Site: brandenburg
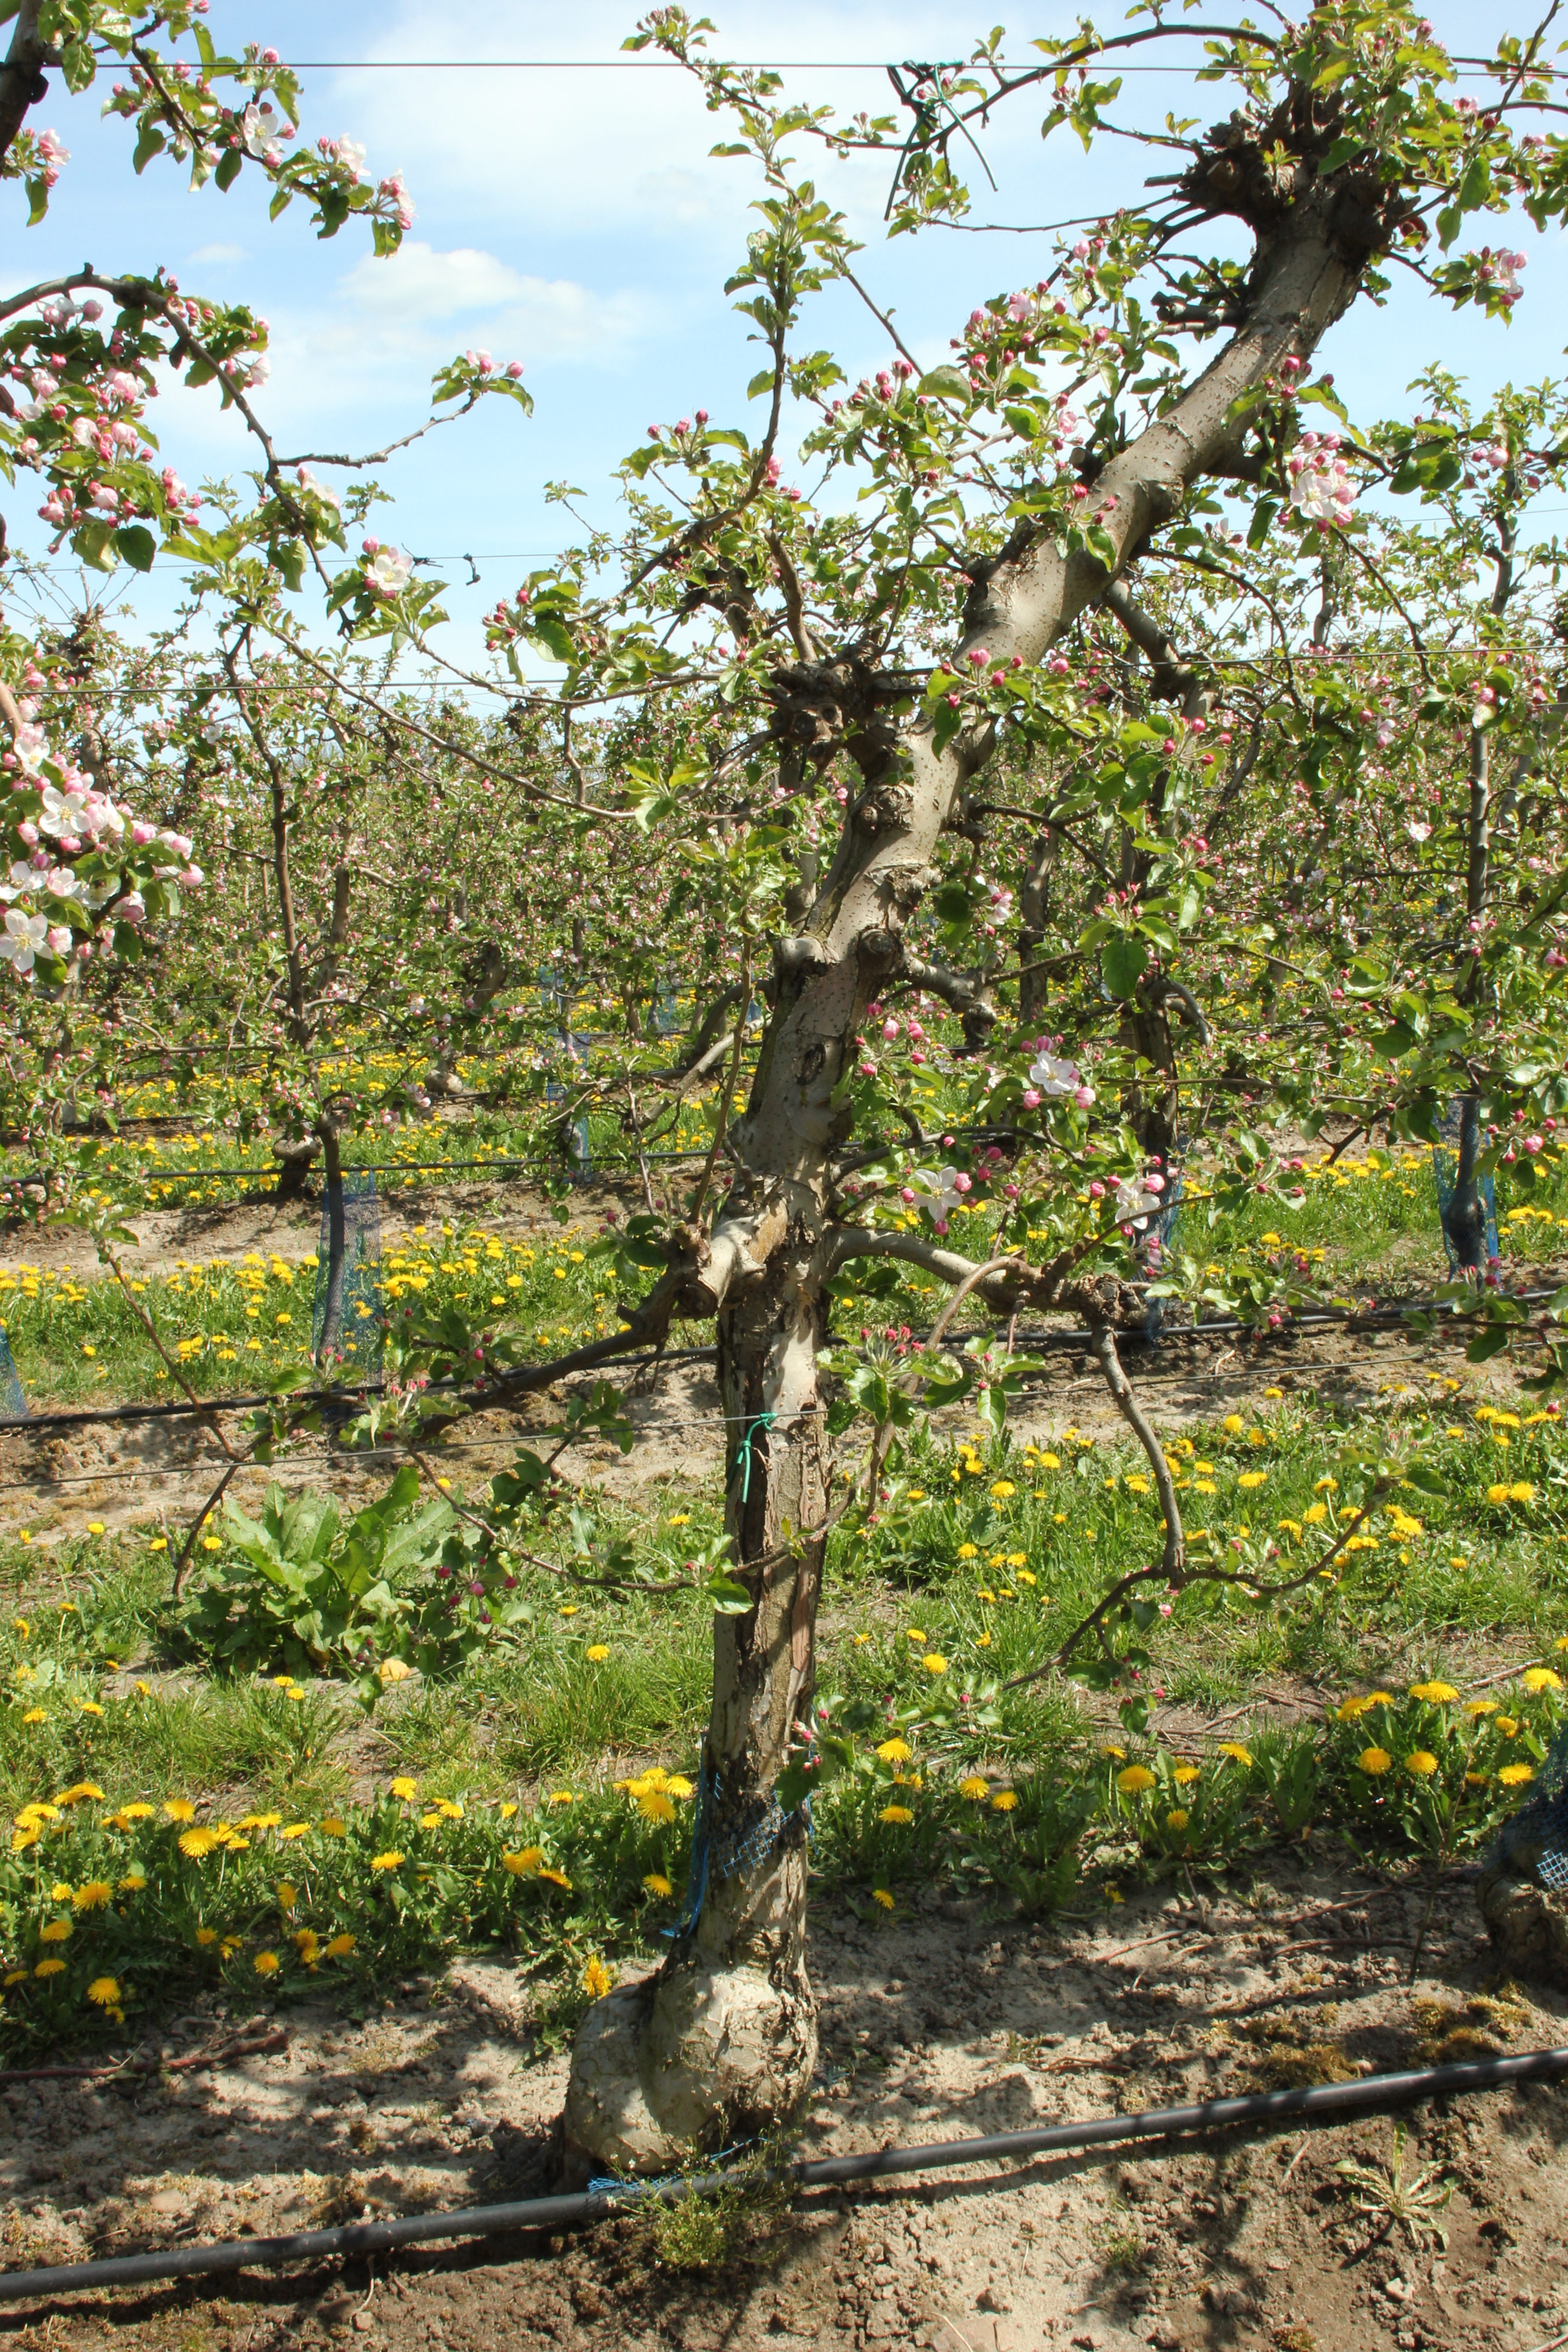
Growth stage (BBCH 57): Inflorescence emergence